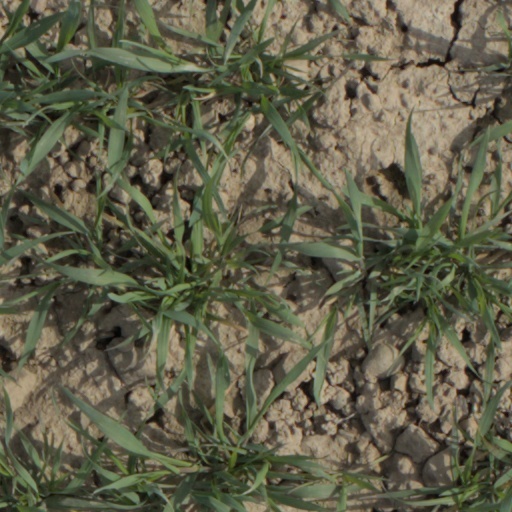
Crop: wheat